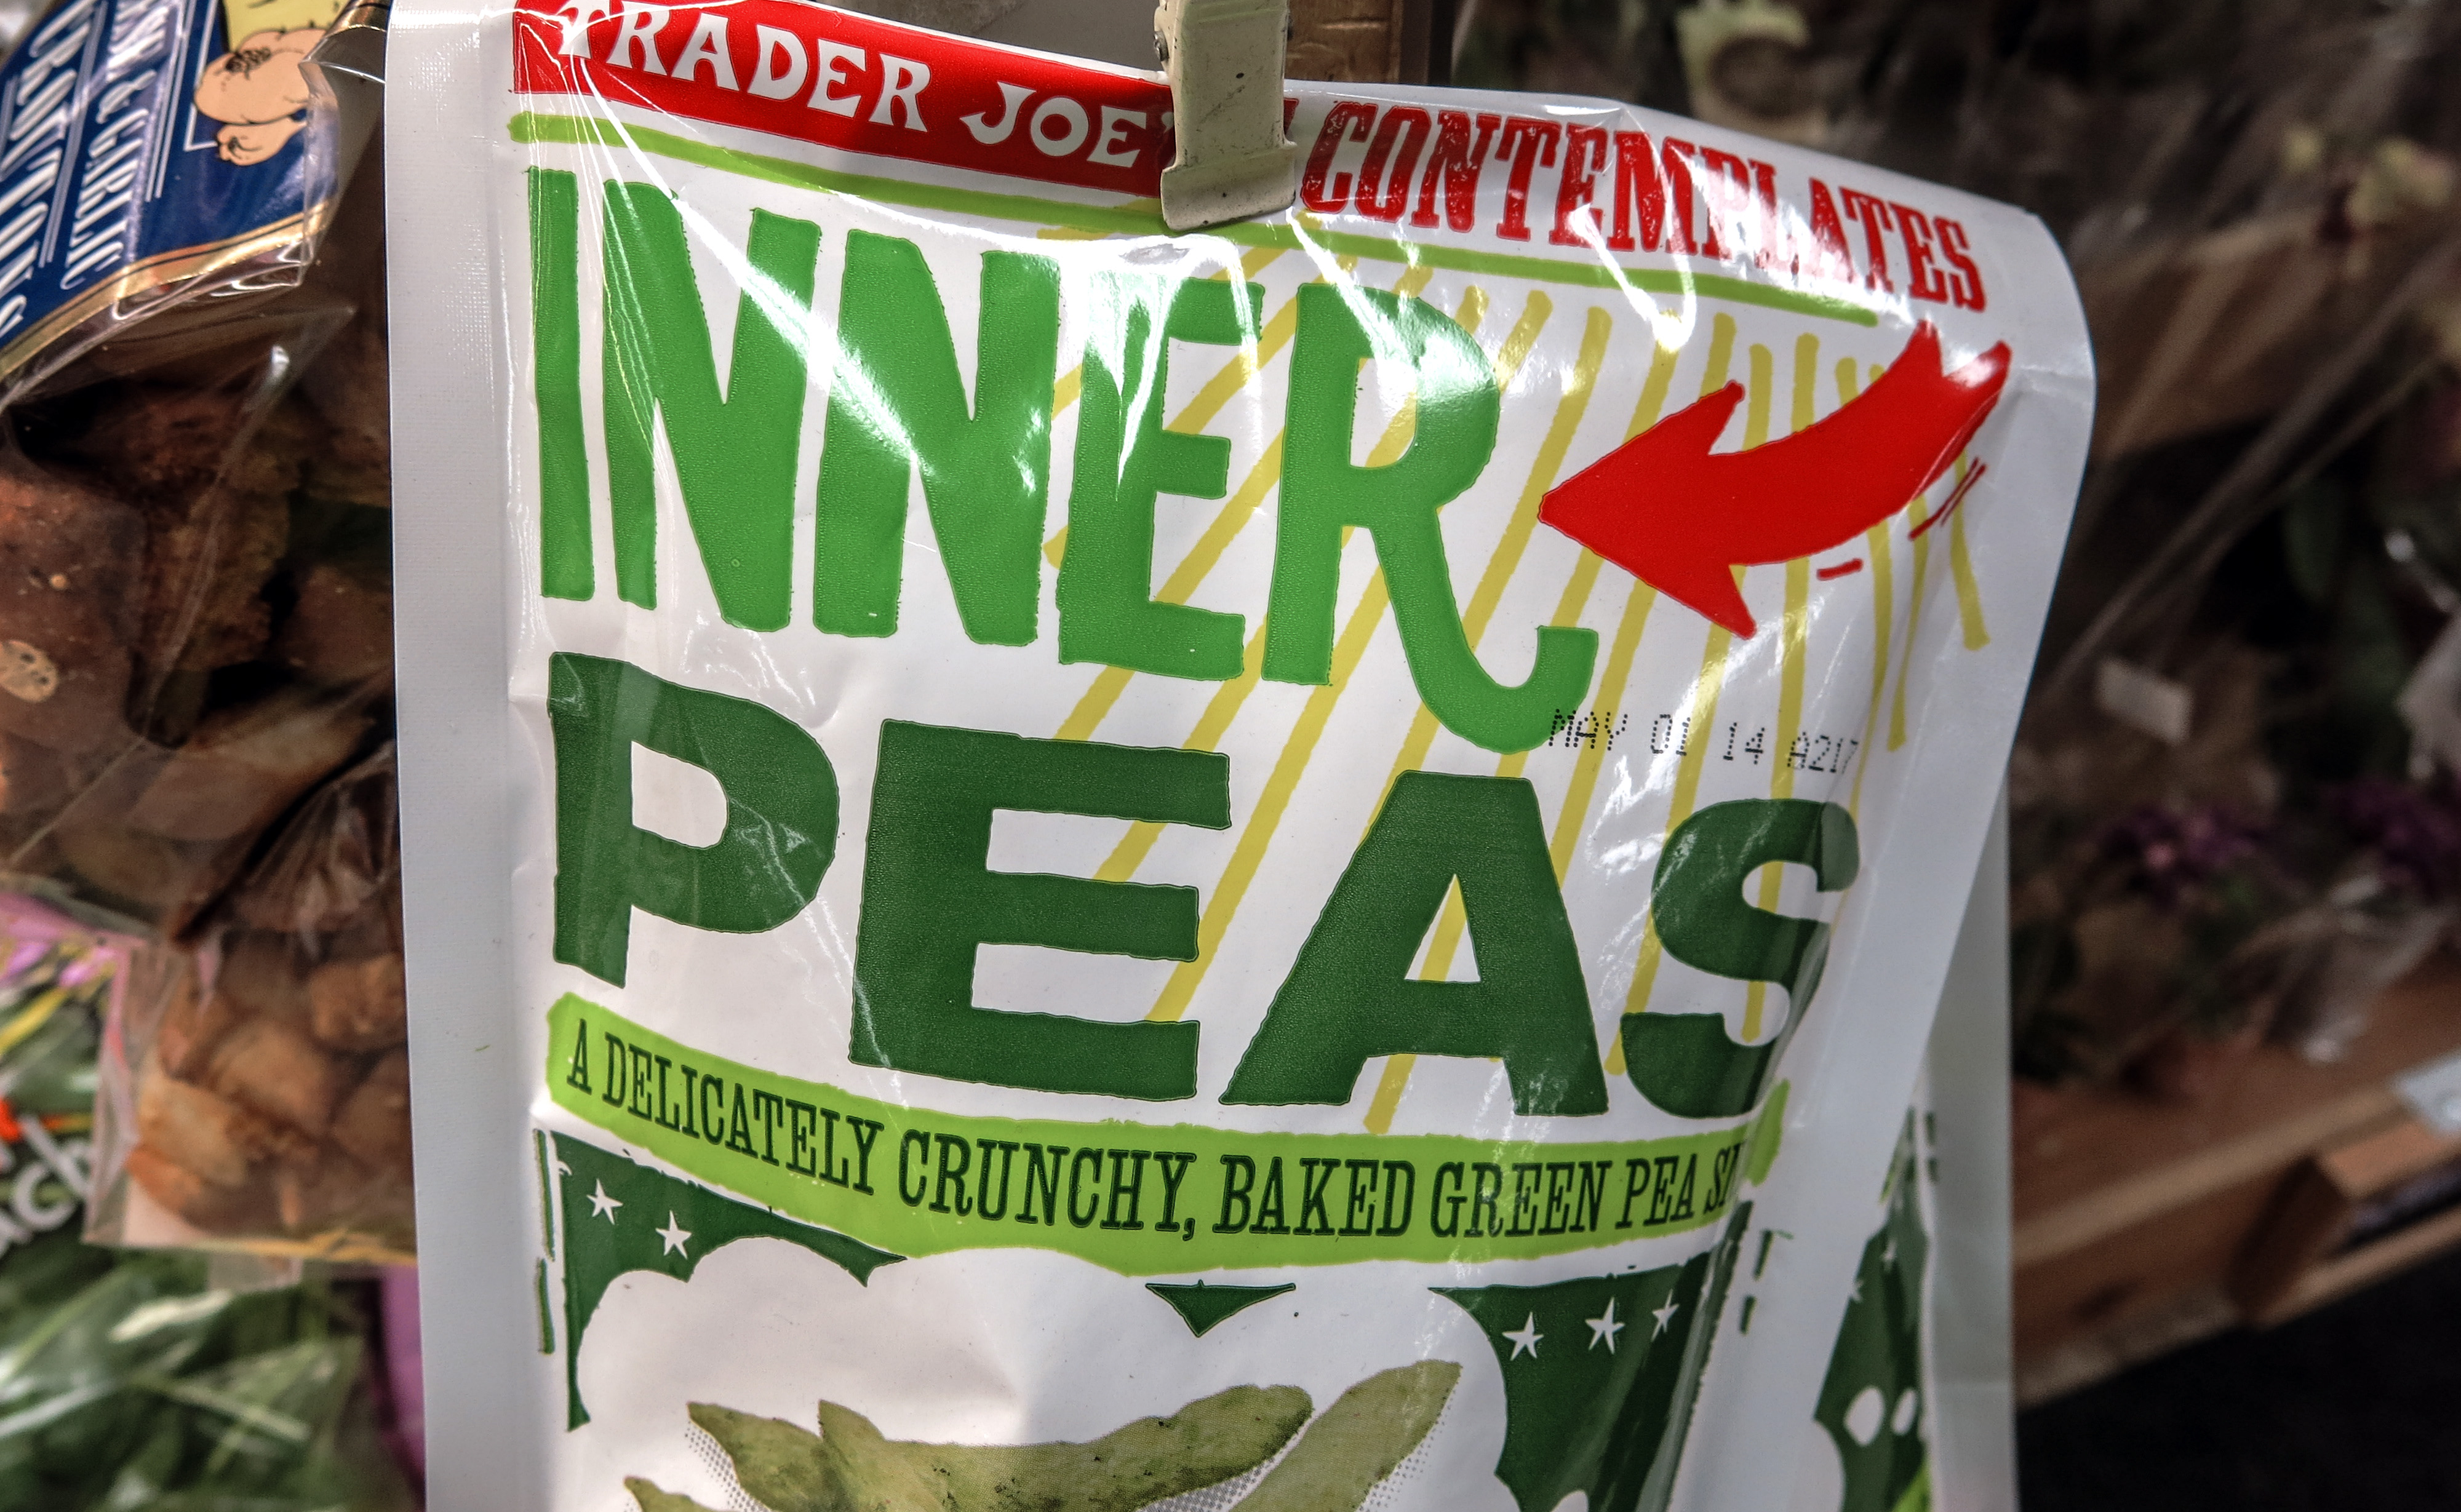
food, green, drink, sense, ommm, soundofonehandclapping